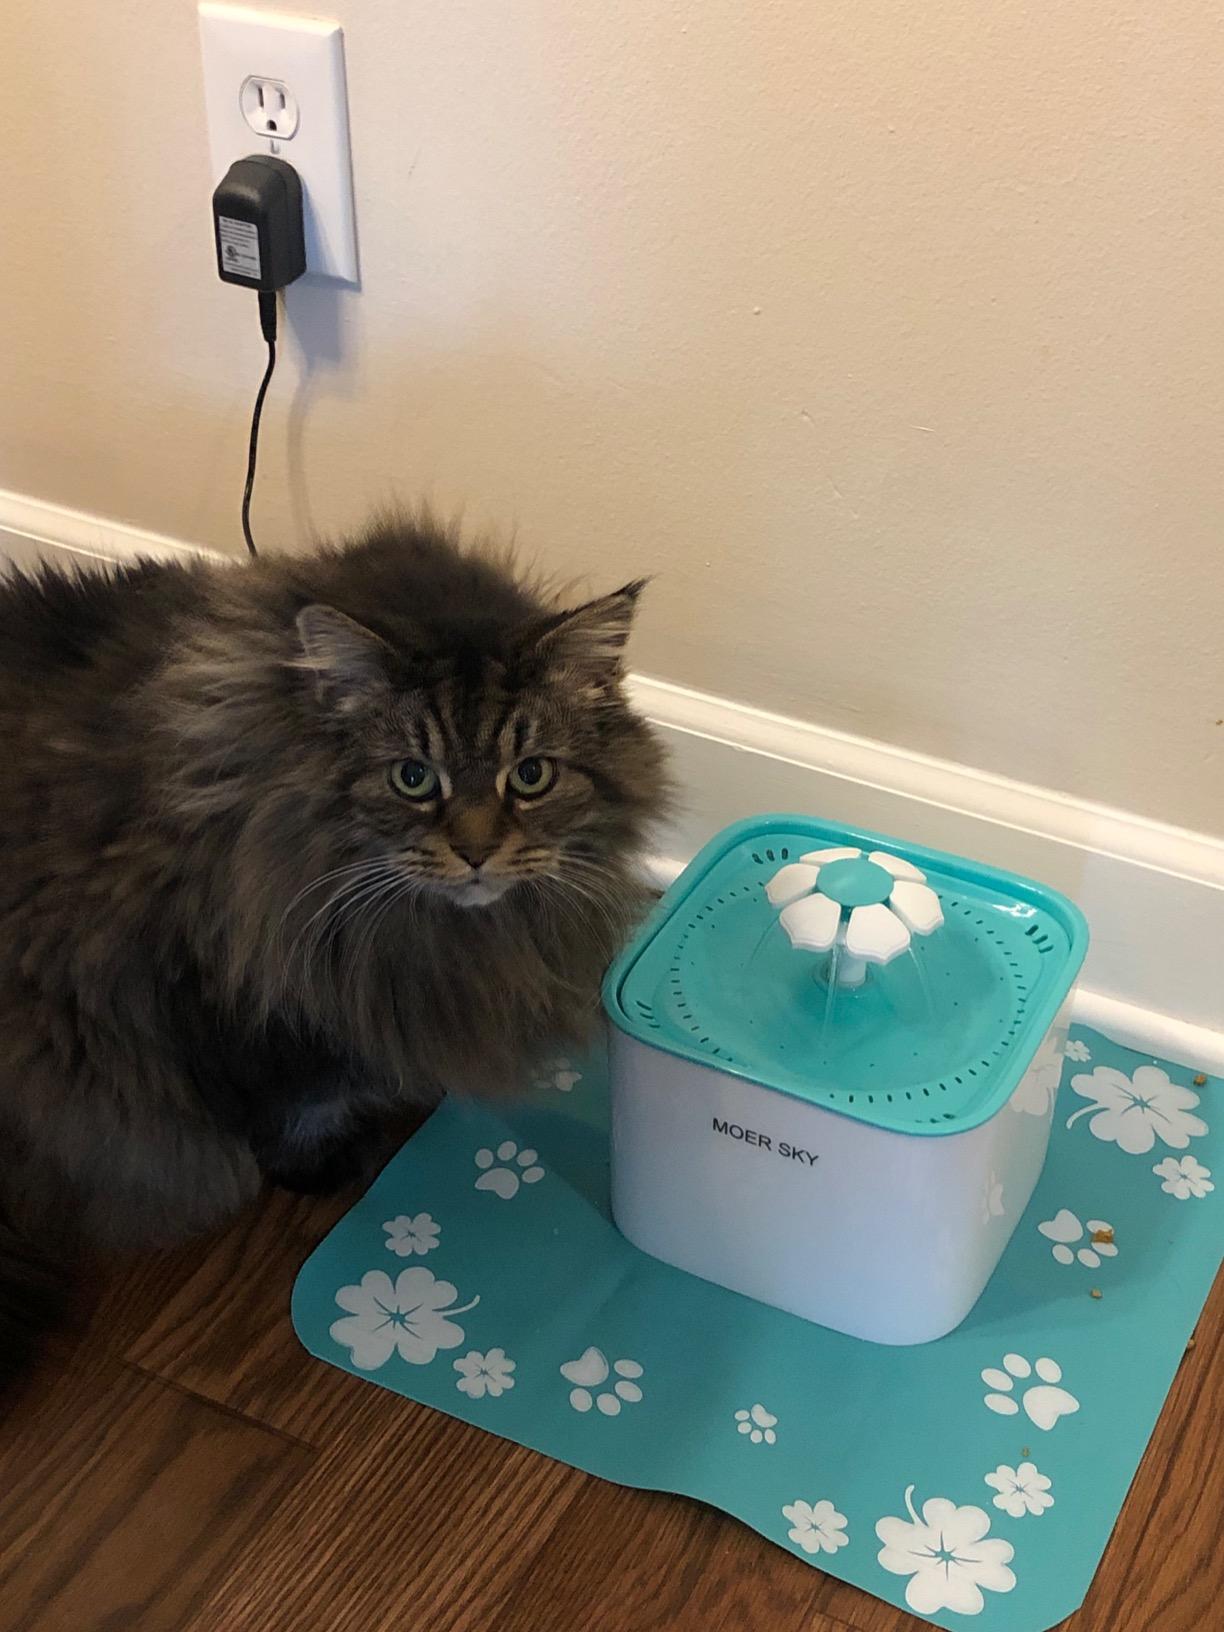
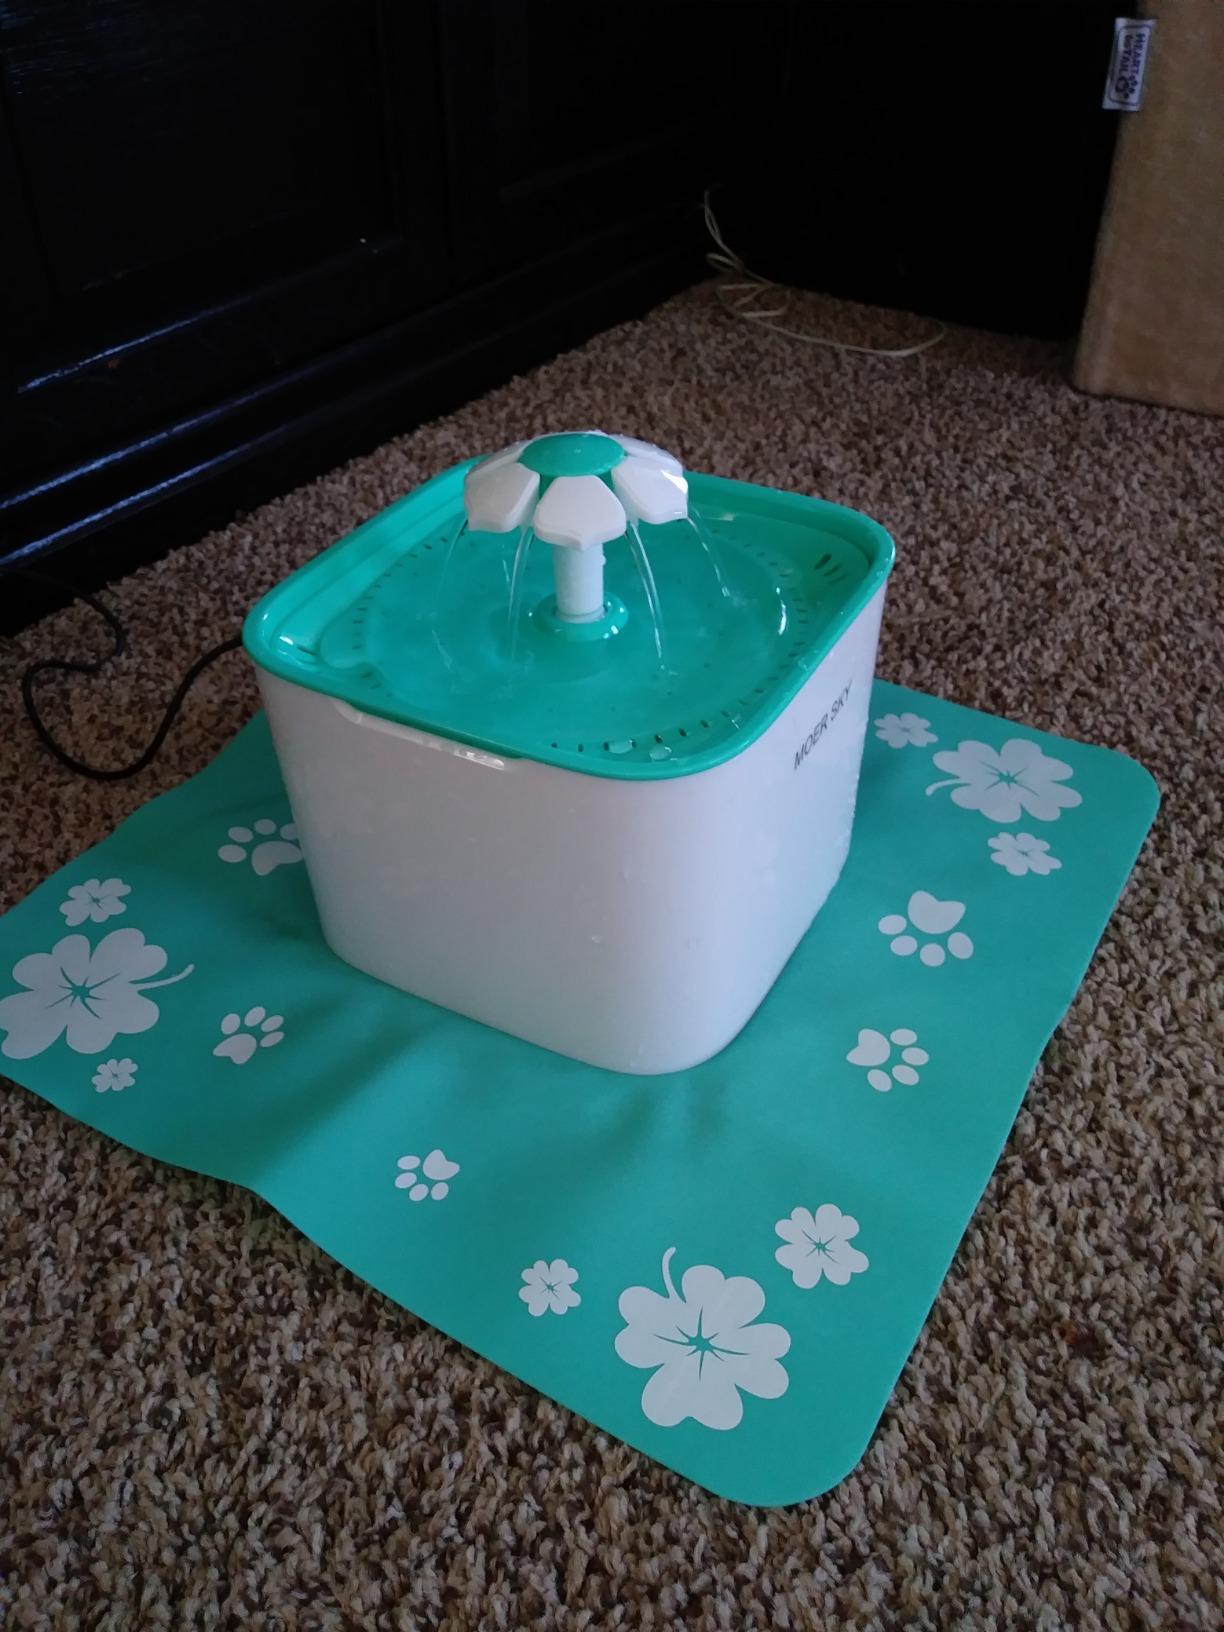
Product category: items_bowl
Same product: yes